Delia Villegas Vorhauer

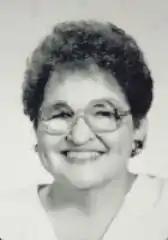

Delia Villegas Vorhauer (April 17, 1940 – June 1, 1992) was an American Latina social worker, who successfully ran programs to assist the Hispanic communities in Illinois, Ohio and Michigan. She was awarded a presidential medal for her efforts in development. She founded Mujeres Unidas de Michigan as an advocacy group for Spanish-speaking women and as a result of their activism the group sent six delegates to the 1977 National Women's Conference, which was a part of the UN International Women's Year programs. Vorhauer served as vice chair of the delegation to the conference. She authored the "Mason Miller Report", an evaluation of minorities and higher education, which became the model for analyzing participation of minorities in colleges and universities throughout Michigan, leading to a state bi-lingual education law. When she lost her sight, due to diabetes, Vorhauer became an advocate for the blind. She was inducted into the Michigan Women's Hall of Fame in 1990, the first Latina to be honored in the hall.